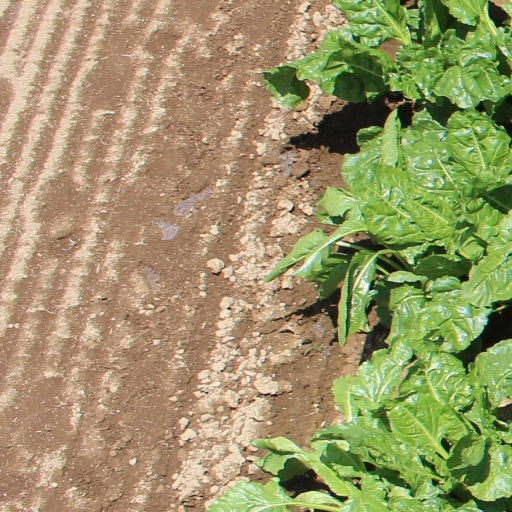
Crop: sugar beet